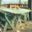
Label: table